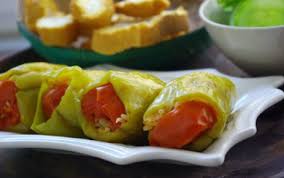
Yemek: biber_dolmasi